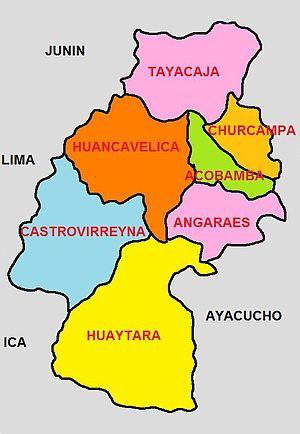
Le département de Huancavelica est une des 25 régions administratives du Pérou.